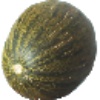
Label: melon_piel_de_sapo